Interlocking

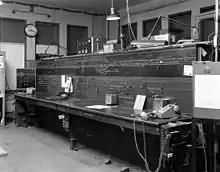
Control panel for a US&S relay interlocking

Interlockings effected purely electrically (sometimes referred to as "all-electric") consist of complex circuitry made up of relays in an arrangement of relay logic that ascertain the state or position of each signal appliance. As appliances are operated, their change of position opens some circuits that lock out other appliances that would conflict with the new position. Similarly, other circuits are closed when the appliances they control become safe to operate. Equipment used for railroad signalling tends to be expensive because of its specialized nature and fail-safe design.